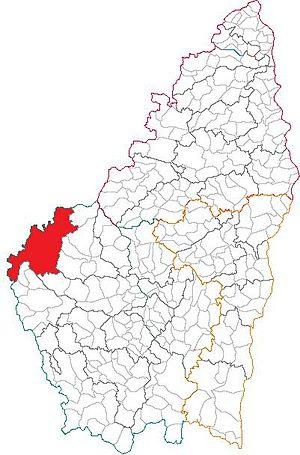
Situation du canton de Coucouron dans le département de l'Ardèche (France)